Fairlington, Virginia

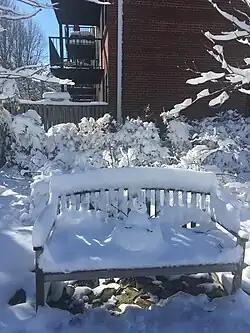
Snowman on common-area bench, Fairlington, VA, January 2022

The Fairlington Community Center, which was once an elementary school, is located at the northeast corner of 34th Street South and South Stafford Streets in South Fairlington. It provides space for a number of community and recreational activities. Utah Field Park and Abingdon Elementary School also have space for public recreation. Each condominium association within Fairlington also maintains its own system of swimming pools and tennis and basketball courts for its own residents.